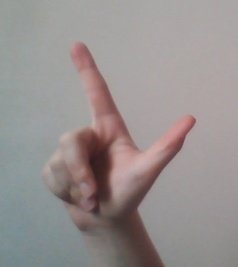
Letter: laam